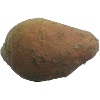
Label: potato_sweet